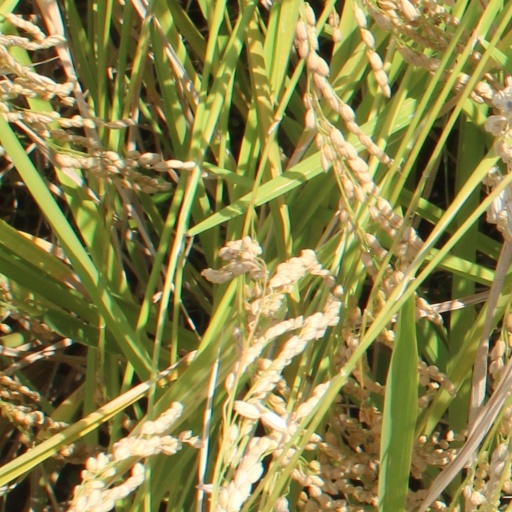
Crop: rice